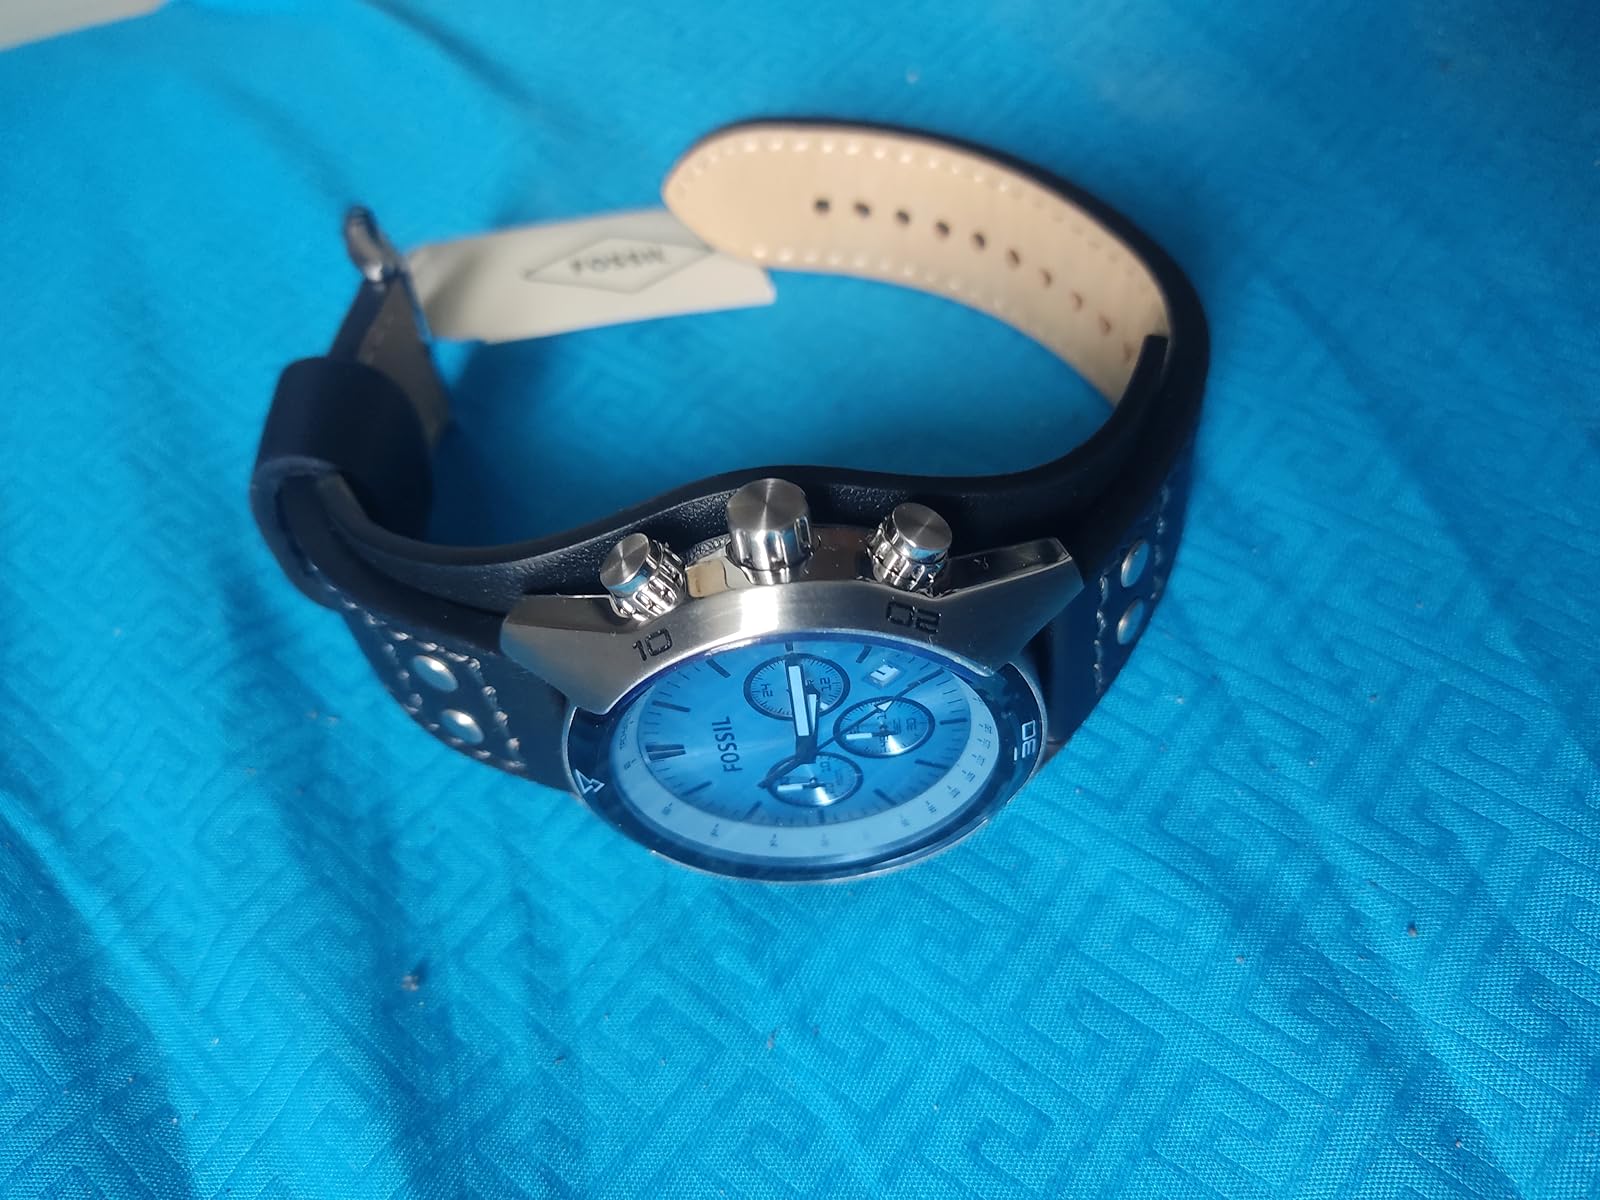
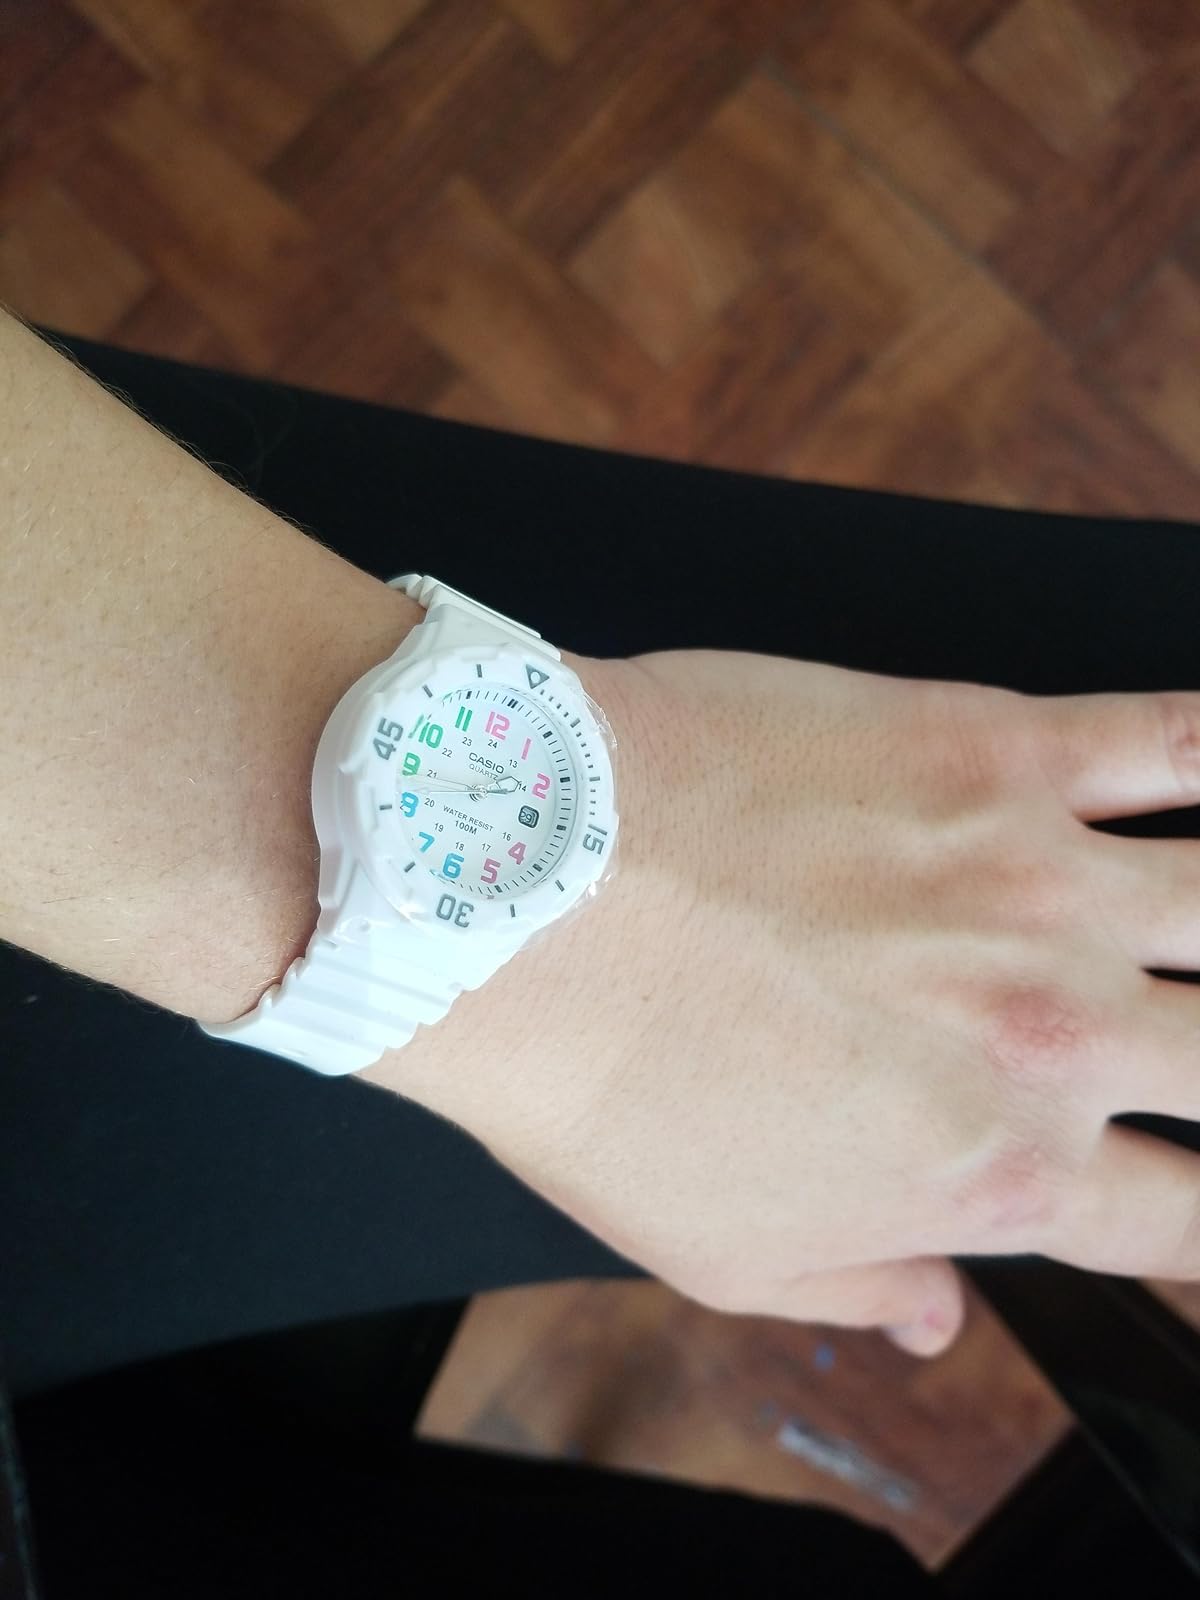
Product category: accessories_watch
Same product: no